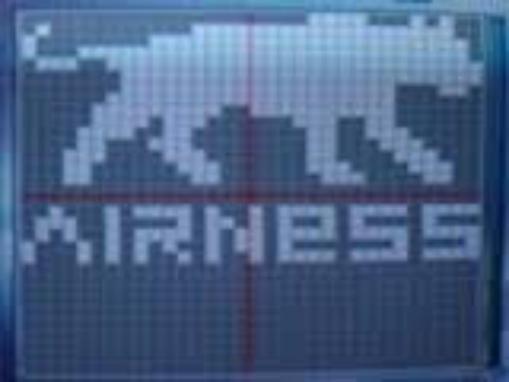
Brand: Airness
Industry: Clothes